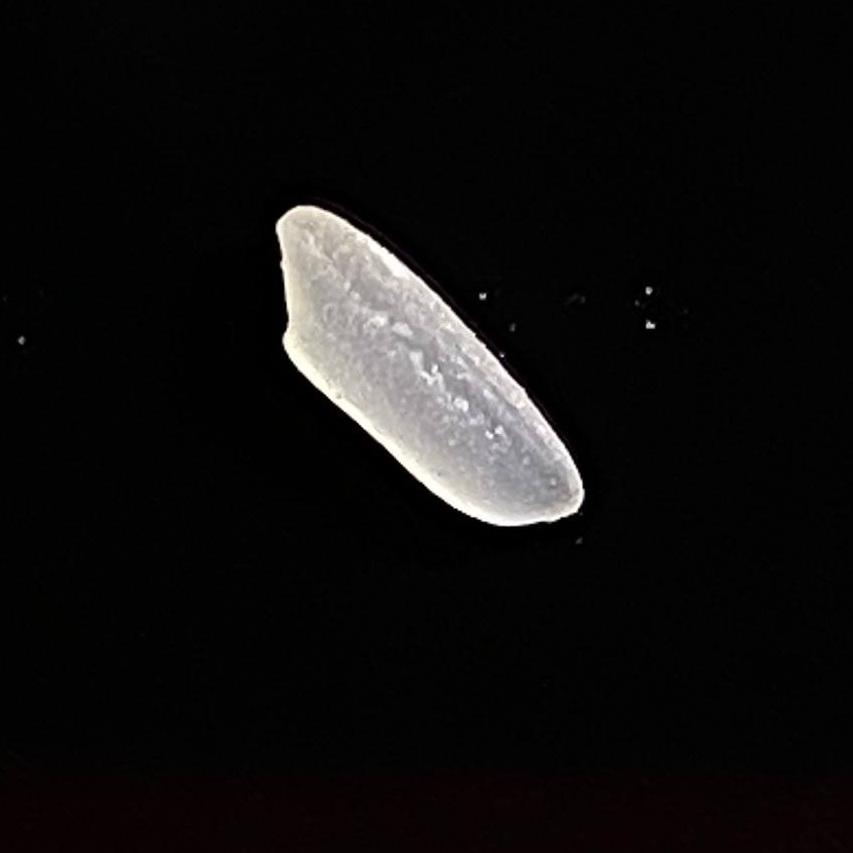
Rice variety: Katarivog